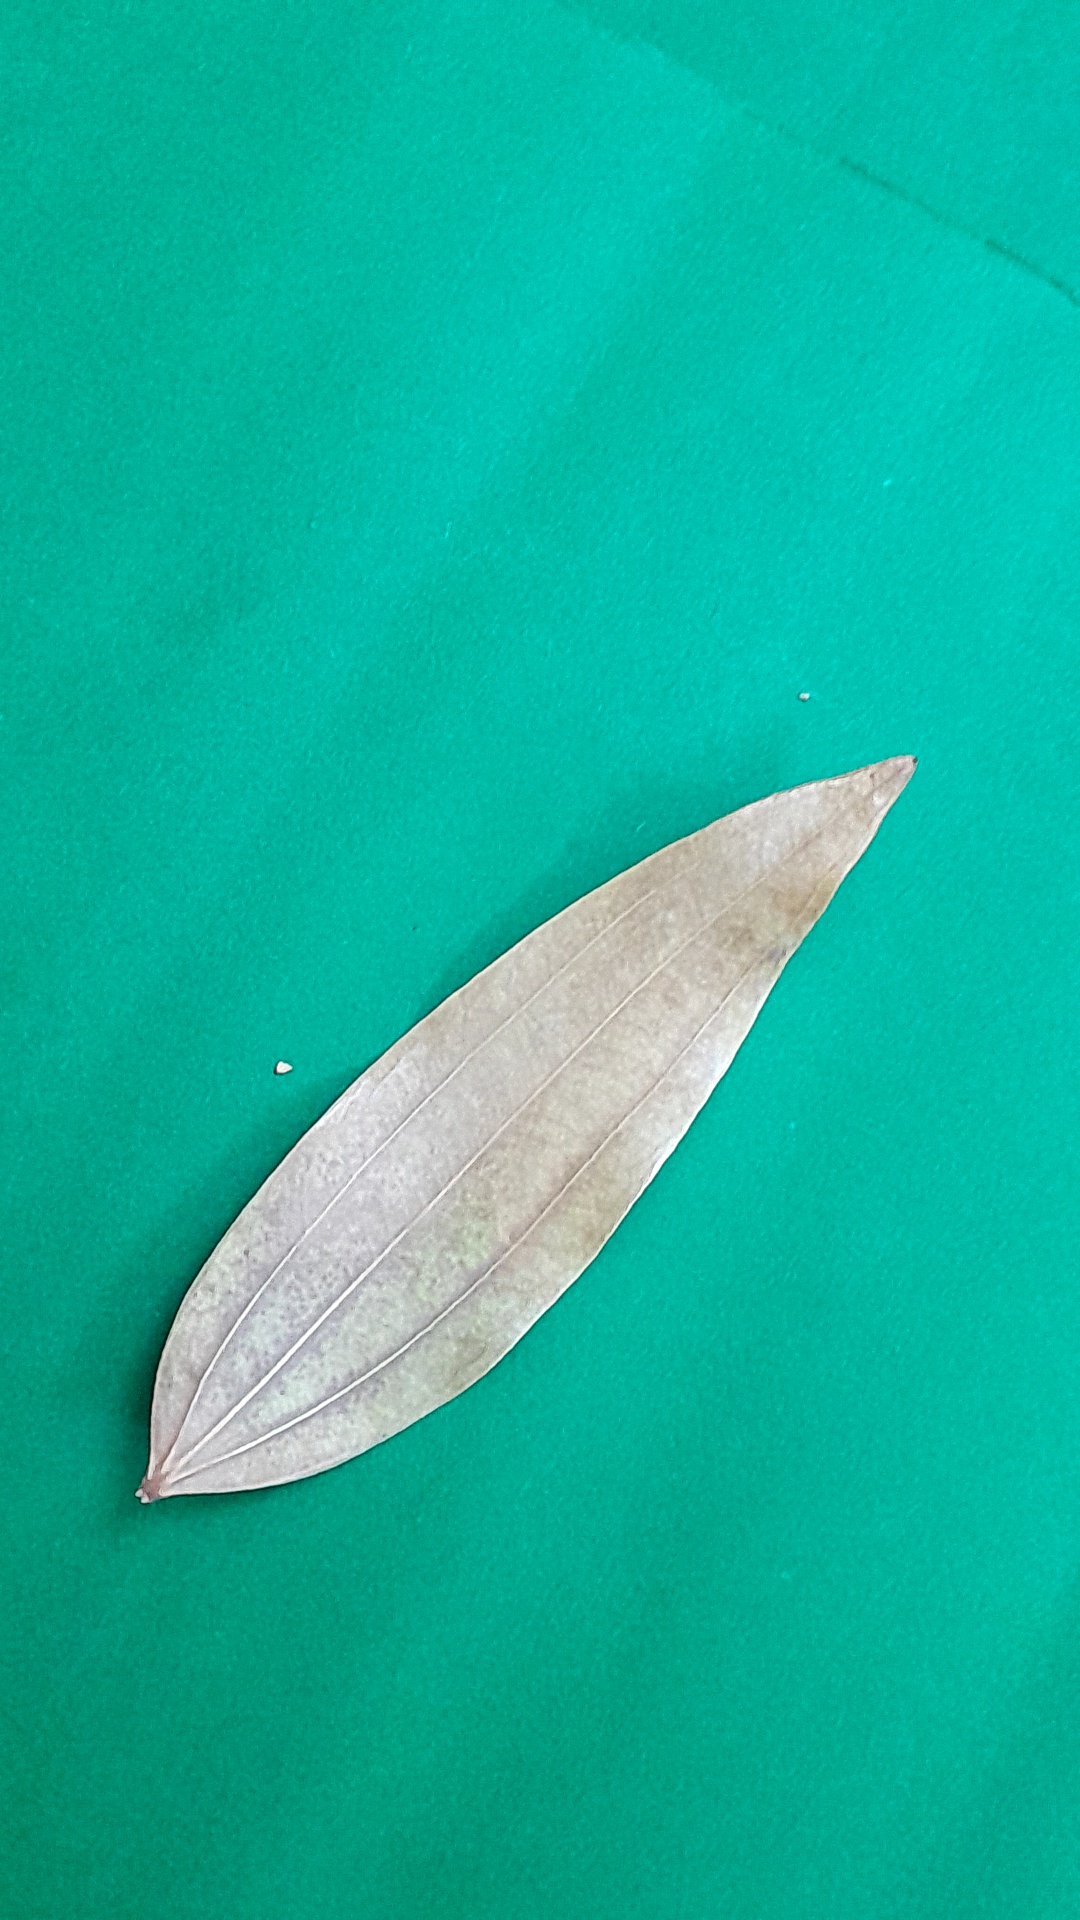
Label: Dry Leaf